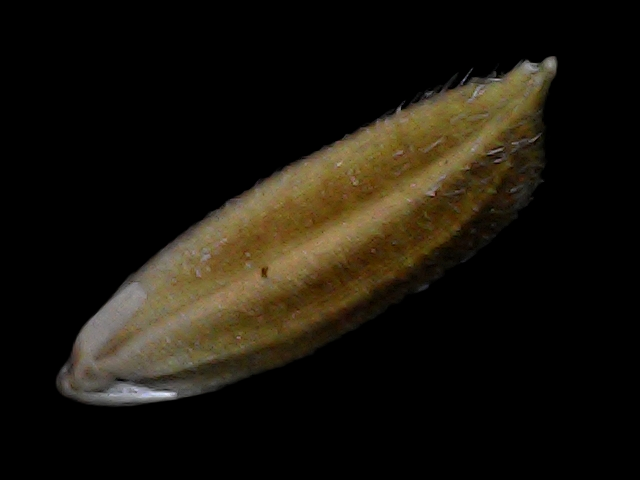
Rice variety: Bd56